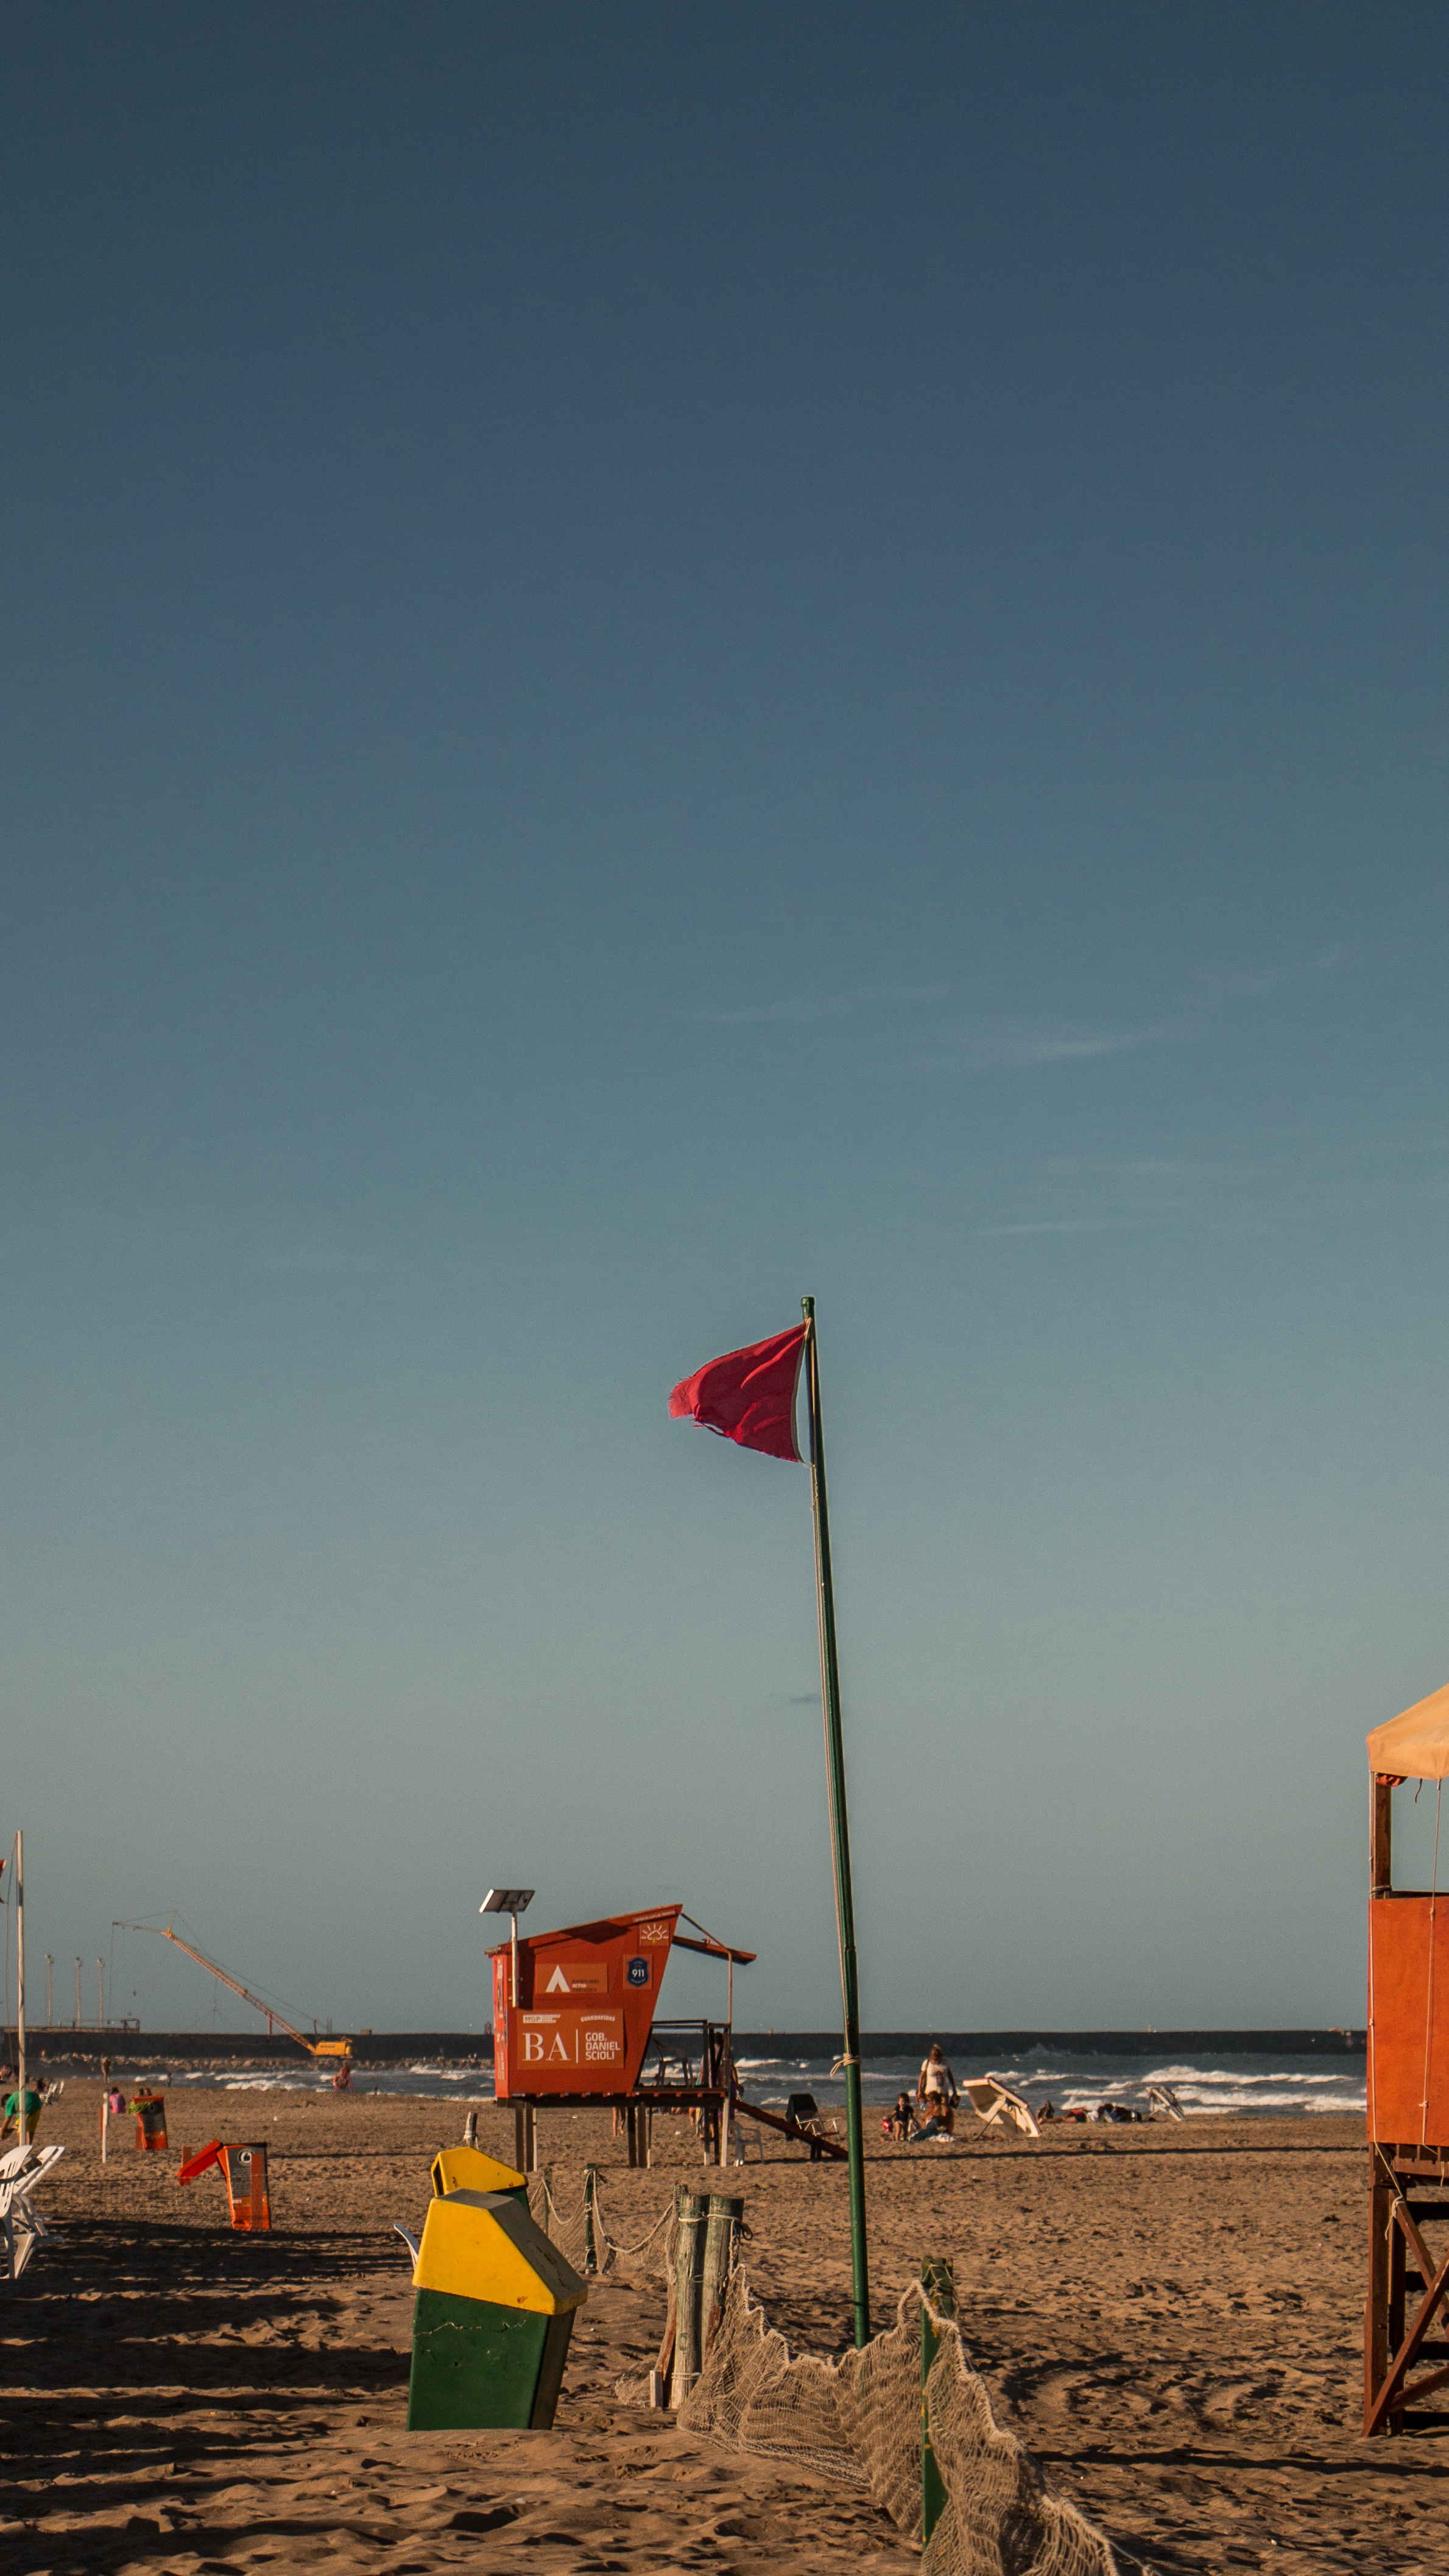
beach, landscape, sea, coast, water, nature, sand, ocean, horizon, sky, sunset, shore, wave, wind, summer, dusk, evening, vehicle, tower, flag, bay, blue, body of water, costa